New Zealand DX class locomotive

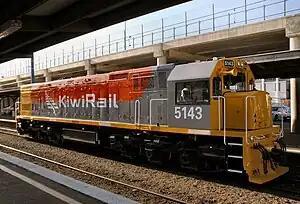
DXB 5143, the first locomotive to be painted in the KiwiRail livery, at Wellington Railway Station in July 2008 for the launch of KiwiRail

The New Zealand DX class locomotive is a type of diesel-electric locomotive that currently operates on New Zealand's national railway network. There are 49 of the locomotives and all are owned by KiwiRail. They have a Co-Co wheel arrangement.